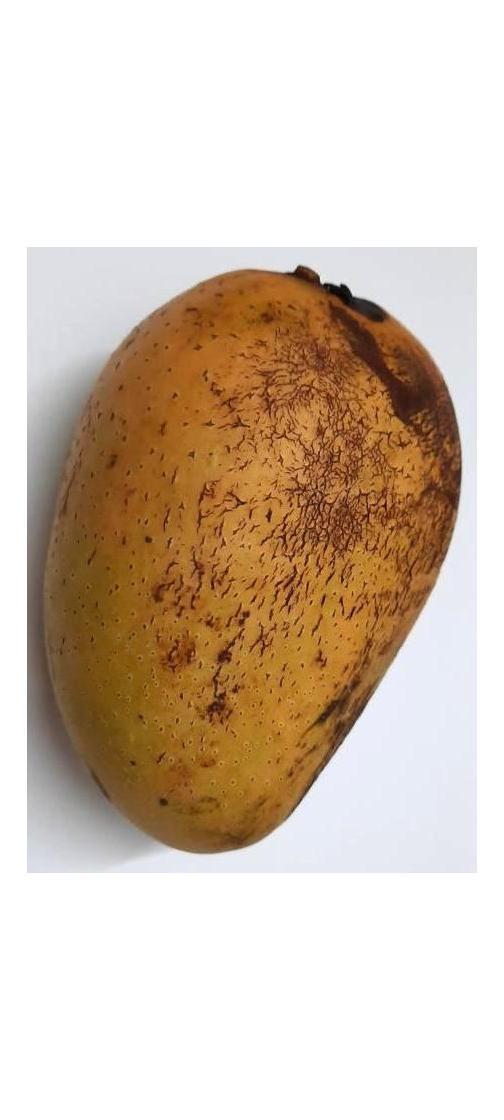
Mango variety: Ashshina Classic